Say Anything (BoJack Horseman)

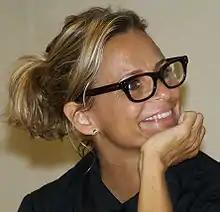
Amy Sedaris "(pictured in 2008)" voiced Princess Carolyn

Princess Carolyn pulls BoJack Horseman out of a week-long bender after Diane Nguyen's engagement to Mr. Peanutbutter, getting BoJack a commercial shoot for a bourbon manufacturer. As her agency merges with her rival Vanessa Gekko's, she loses her client Cate Blanchett and a project about Eva Braun to Gekko. When BoJack ditches the bourbon shoot to go on a date with her, leaving Todd Chavez to do it, Princess Carolyn finds herself enjoying it until BoJack gets another call from former friend Herb Kazzaz, prompting him to leave to go visit Herb. Distraught, Princess Carolyn barely manages to win back the Eva Braun project and manages to secure BoJack a role in the upcoming movie about the movie based on the Hollywood (now called "Hollywoo") D (part of the Hollywood Sign). She calls BoJack while he drives back from Herb's, but he dismisses her. Miserable, as she sends her assistant Laura home for the night, Princess Carolyn stares out her office window at the city below as her phone alarm wishes her a happy fortieth birthday.